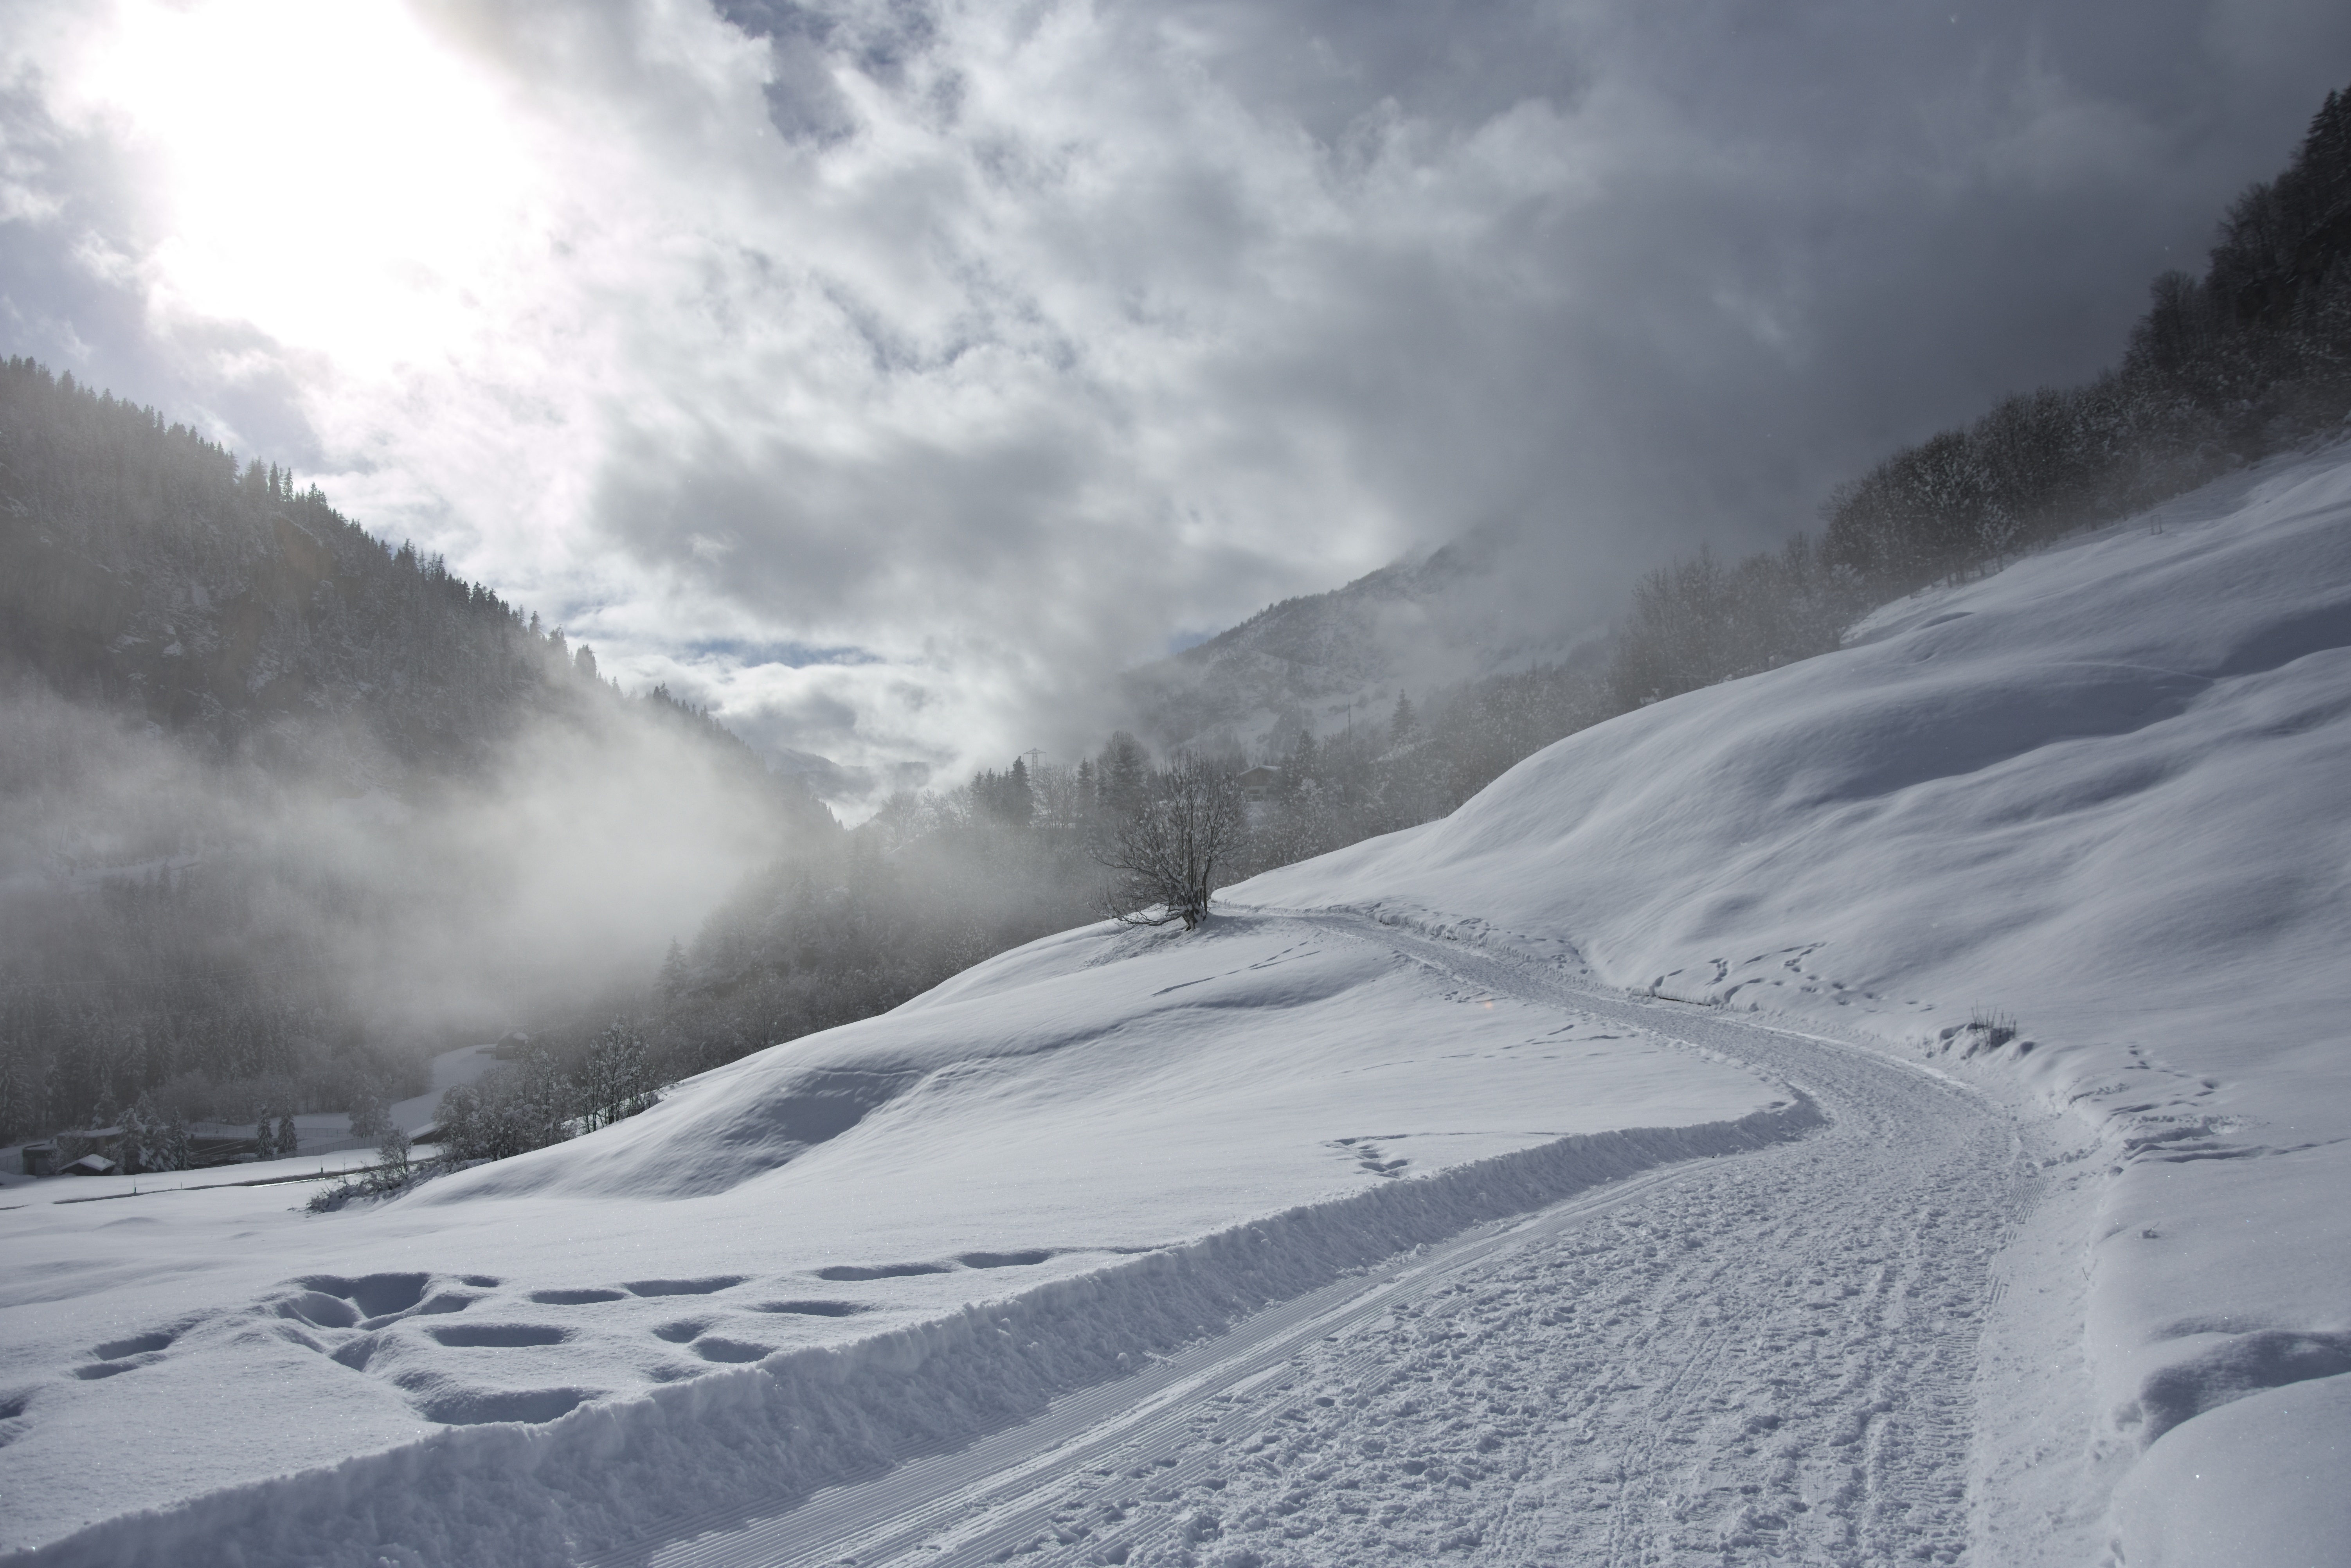
landscape, nature, mountain, snow, winter, cloud, hiking, valley, mountain range, weather, skiing, season, winter sport, alps, ski, piste, ski touring, ski mountaineering, ski equipment, mountainous landforms, geological phenomenon